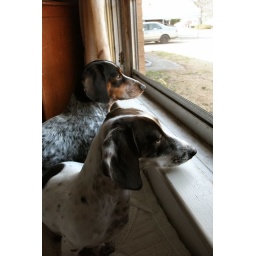
Leo and Amberle sitting in the window alerting the neighborhood when someone walks by.